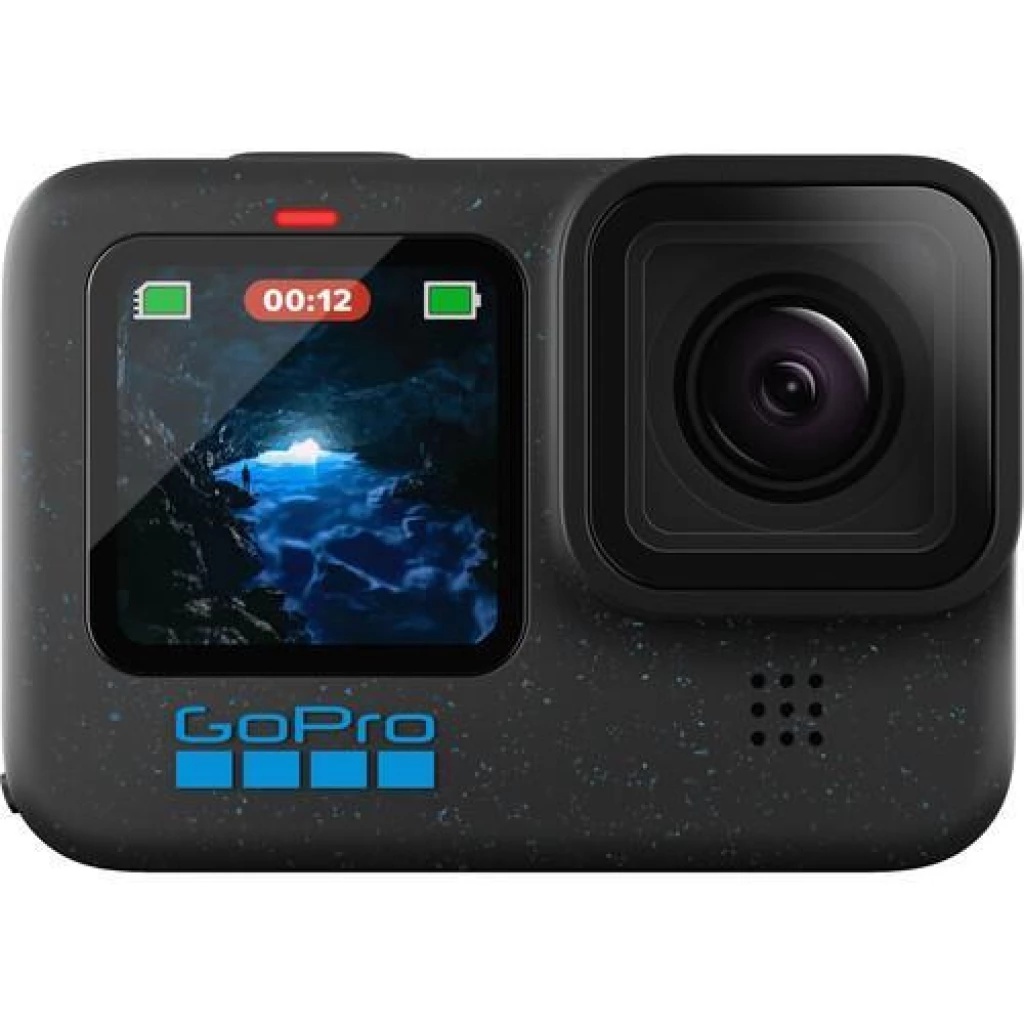
GoPro HERO 12 Black Action Camera - Pre-Owned - Like New
5.3K HDR video with ultra-wide 177 degree field of view HyperSmooth 6.0 for next-level stabilization Bluetooth audio support for AirPods and more Up to 2x longer battery life with improved power management Waterproof and rugged for extreme conditions 1 year weFix warranty
Brand: WeFix
Category: Cameras & Optics > Cameras > Digital Cameras > Action Digital Cameras